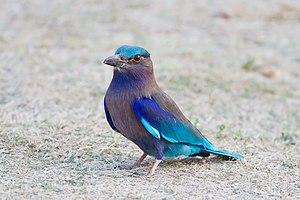
Le Rollier indien est une espèce d'oiseau de la famille des rolliers vivant dans le sud de l'Asie tropicale. On le désignait localement sous le nom de « geai bleu », mais ce nom est scientifiquement incorrect.